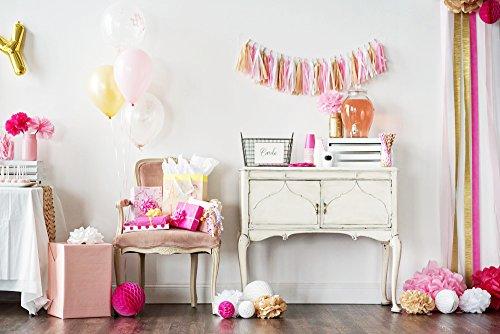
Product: American Greetings Pink Party Supplies, Paper Lunch Napkins (50-Count)
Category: Toys & Games | Party Supplies | Party Tableware | Napkins
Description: Perfect American Greetings party supplies for birthday parties, holidays or any celebration.
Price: $11.95
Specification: ProductDimensions:6.5x6.5x0inches|ItemWeight:6.4ounces|ShippingWeight:6.4ounces(Viewshippingratesandpolicies)|DomesticShipping:ItemcanbeshippedwithinU.S.|InternationalShipping:ThisitemcanbeshippedtoselectcountriesoutsideoftheU.S.LearnMore|ASIN:B01EJ4V8LC|Itemmodelnumber:067008459278|Manufacturerrecommendedage:1month-15years